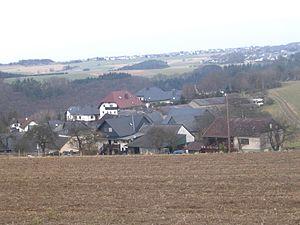
Thörlingen est une municipalité du Verbandsgemeinde Emmelshausen, dans l'arrondissement de Rhin-Hunsrück, en Rhénanie-Palatinat, dans l'ouest de l'Allemagne.